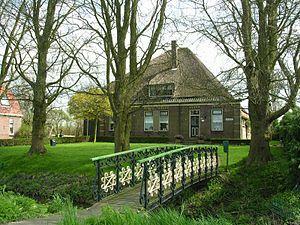
Westerwijzend est un hameau situé dans la commune néerlandaise de Drechterland, dans la province de la Hollande-Septentrionale.